Lešće

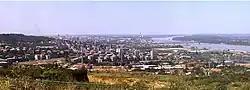
Panoramic view on the neighborhoods of Karaburma and Rospi Ćuprija, and further into Belgrade, from the Lešće cemetery

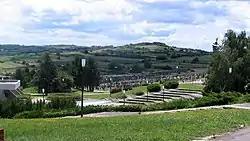
The Lešće cemetery

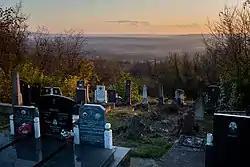
The Lešće cemetery in 2019

Lešće is an urban neighborhood of Belgrade, the capital of Serbia and one of the city's largest cemeteries.